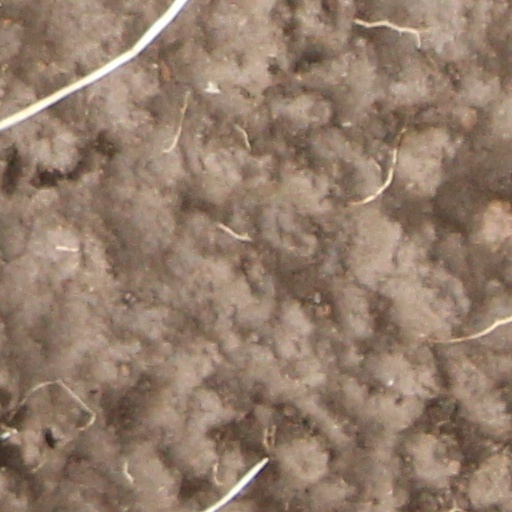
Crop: wheat